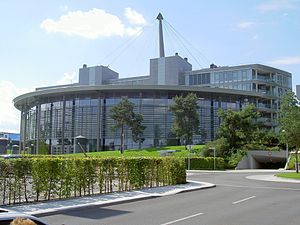
Automobilmuseer / Europa / Tyskland
Autostadt, Wolfsburg, Tyskland
Dette er en liste over automobilmuseer, hvilket er en type transportmuseum, der fremviser automobiler og/eller deres historie. Museerne indbefatter museer specialiseret i veteranbiler, museer med kun ét bilmærke og mere generelle museer med brede bilsamlinger.